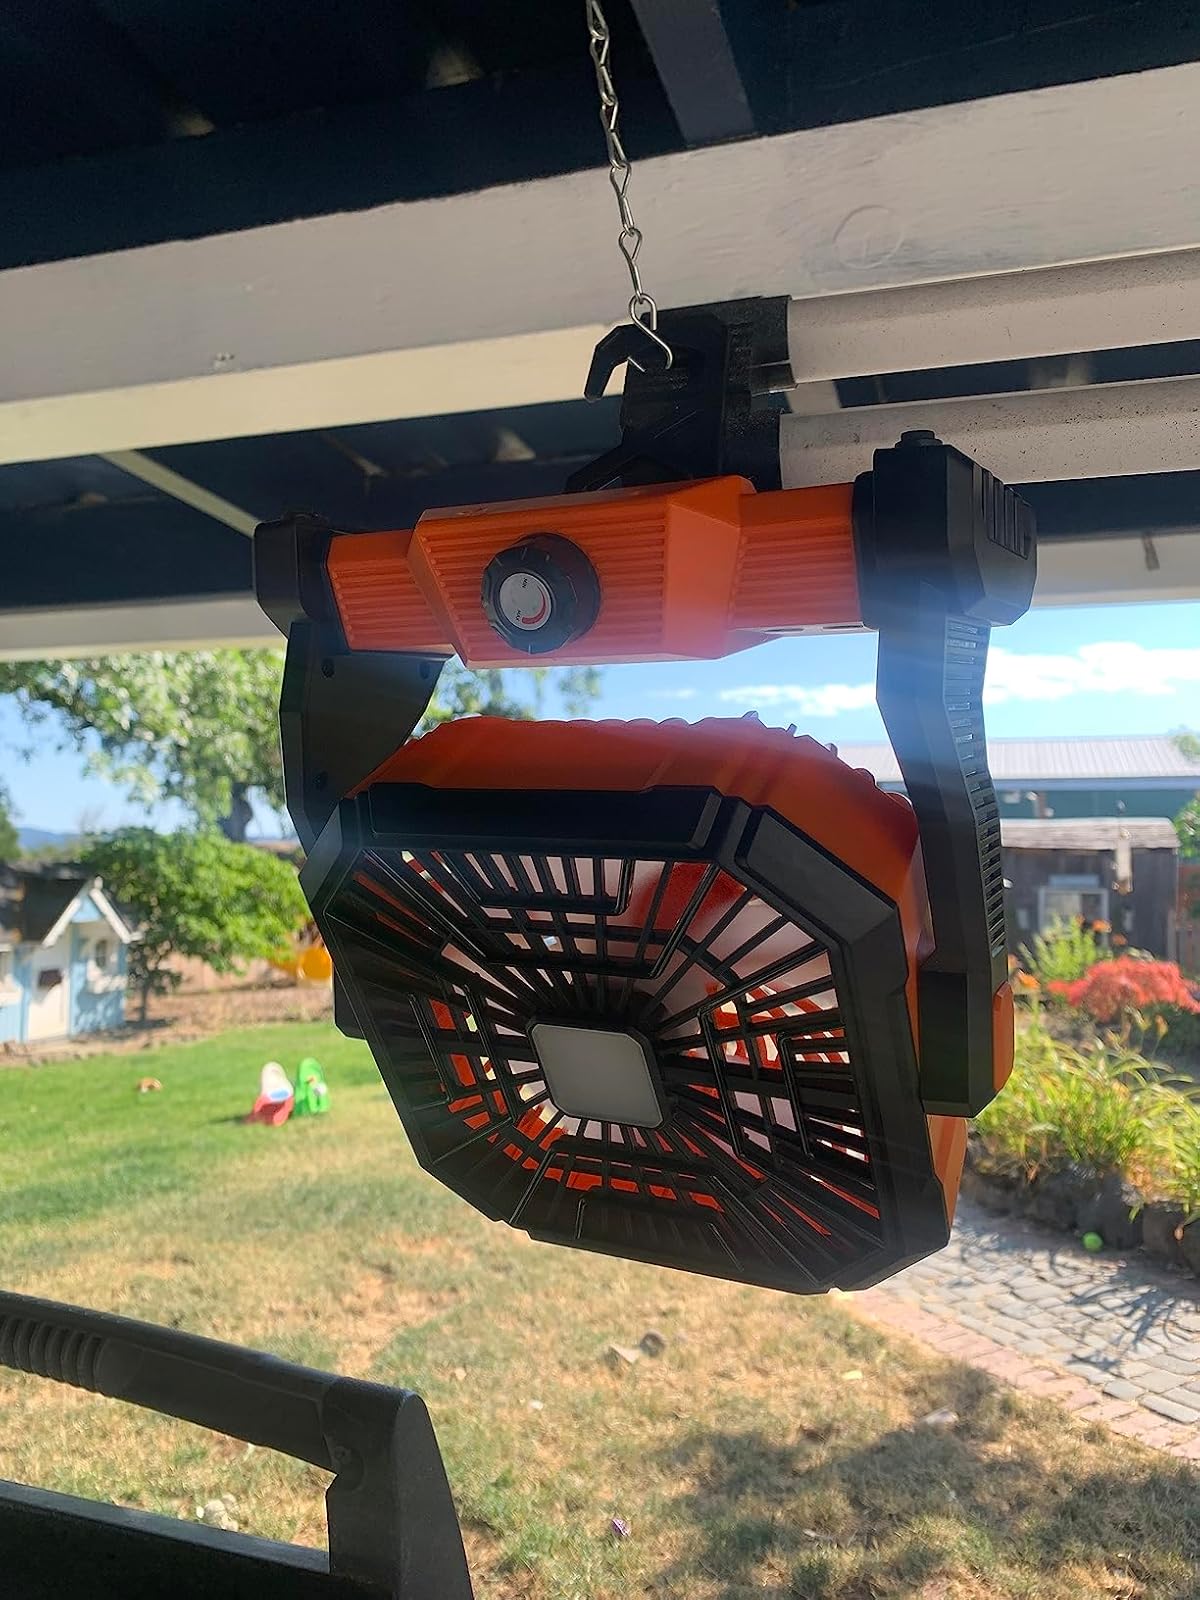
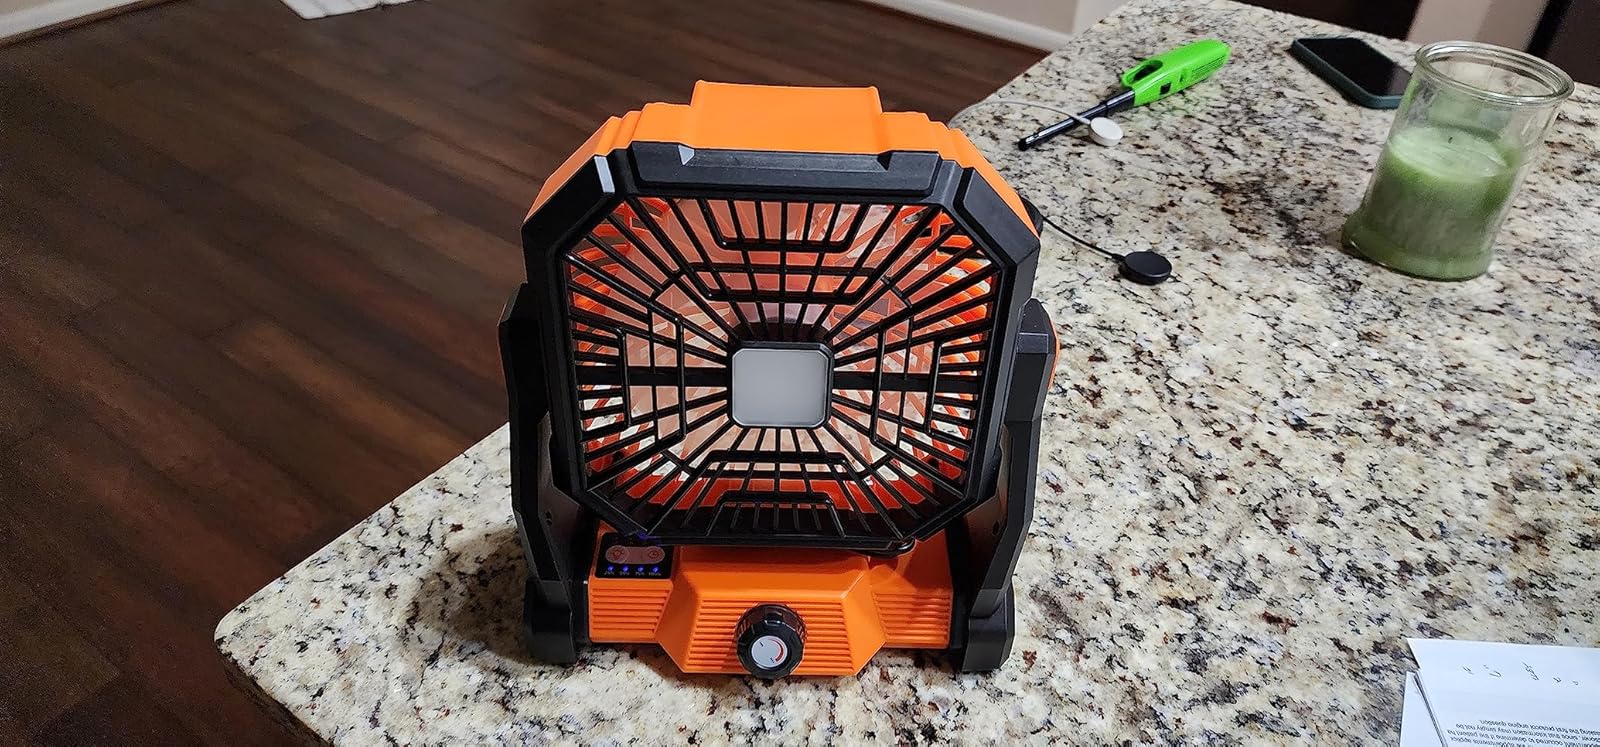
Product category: lantern
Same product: yes